Henry Bourchier, 5th Earl of Bath

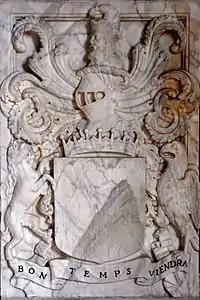
Marble panel with relief sculpture of heraldic achievement of Henry Bourchier, 5th Earl of Bath, detail from his monument in Tawstock Church, Devon. The escutcheon shows 53 quarterings (as on the monument to William Bourchier, 3rd Earl of Bath in the same church), with supporters, dexter: "an heraldic tiger argent"; sinister: "a falcon argent beaked and membered or the wings elevated vulned gules". Above is the crest of Bourchier: "A man's head in profile proper ducally crowned or with a pointed cap gules"; below the motto of Bourchier: "Bon Temps Viendra" ("the right time will come")

Henry Bourchier, 5th Earl of Bath (1587 – 16 August 1654) of Tawstock in Devon, was an English peer who held the office of Lord Privy Seal and was a large landowner in Ireland in Limerick and Armagh counties, and in England in Devon, Somerset and elsewhere. Following his inheritance of the Earldom of Bath from his distant cousin, in 1637 he moved from his native Ireland to Tawstock Court in Devon, a county previously unknown to him where he knew few people. As the most senior resident nobleman in the county he was destined to play the leading role for the Royalist cause in Devon during the Civil War but before the outbreak of hostilities, he was captured in 1642 and imprisoned by the Parliamentarians before he had organised his local forces. In the opinion of Clarendon (d. 1674) he was a man of "sour-tempered unsocial behaviour" who "had no excellent or graceful pronunciation" and "neither had or ever meant to do the king the least service".